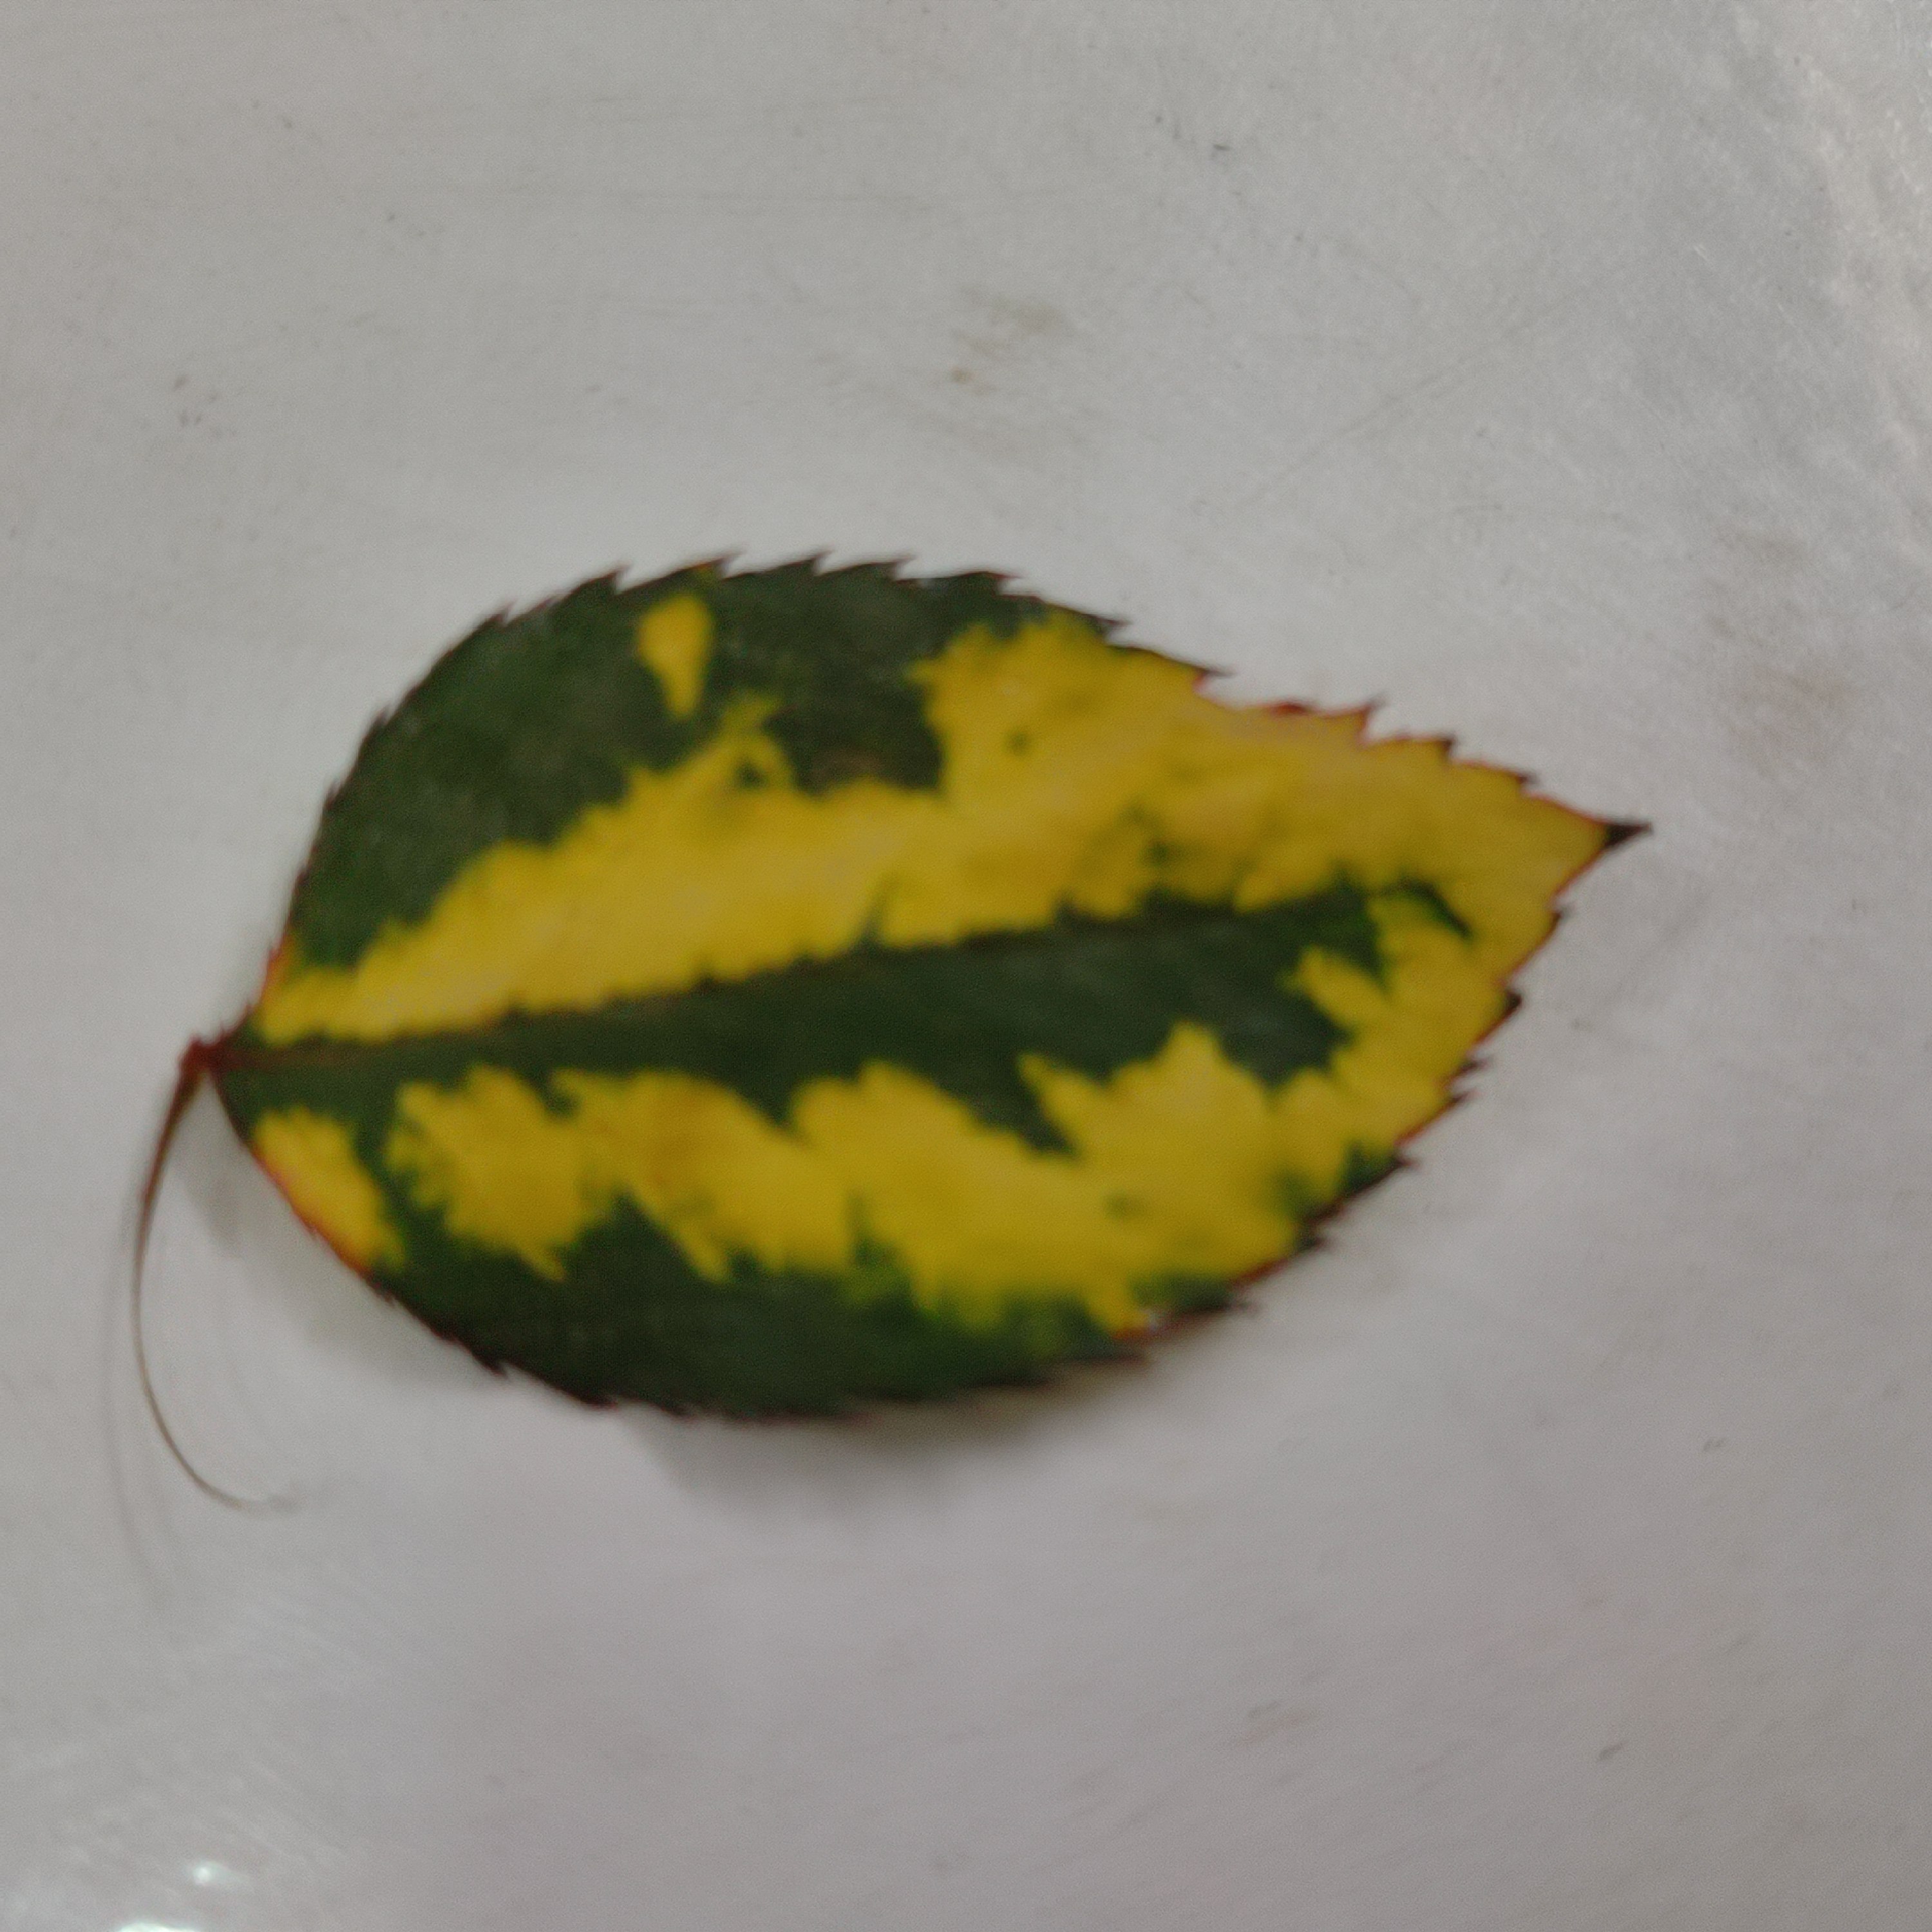
Label: Yellow Mosaic Virus